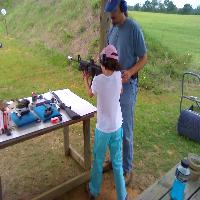
Weather: cloudy or overcast